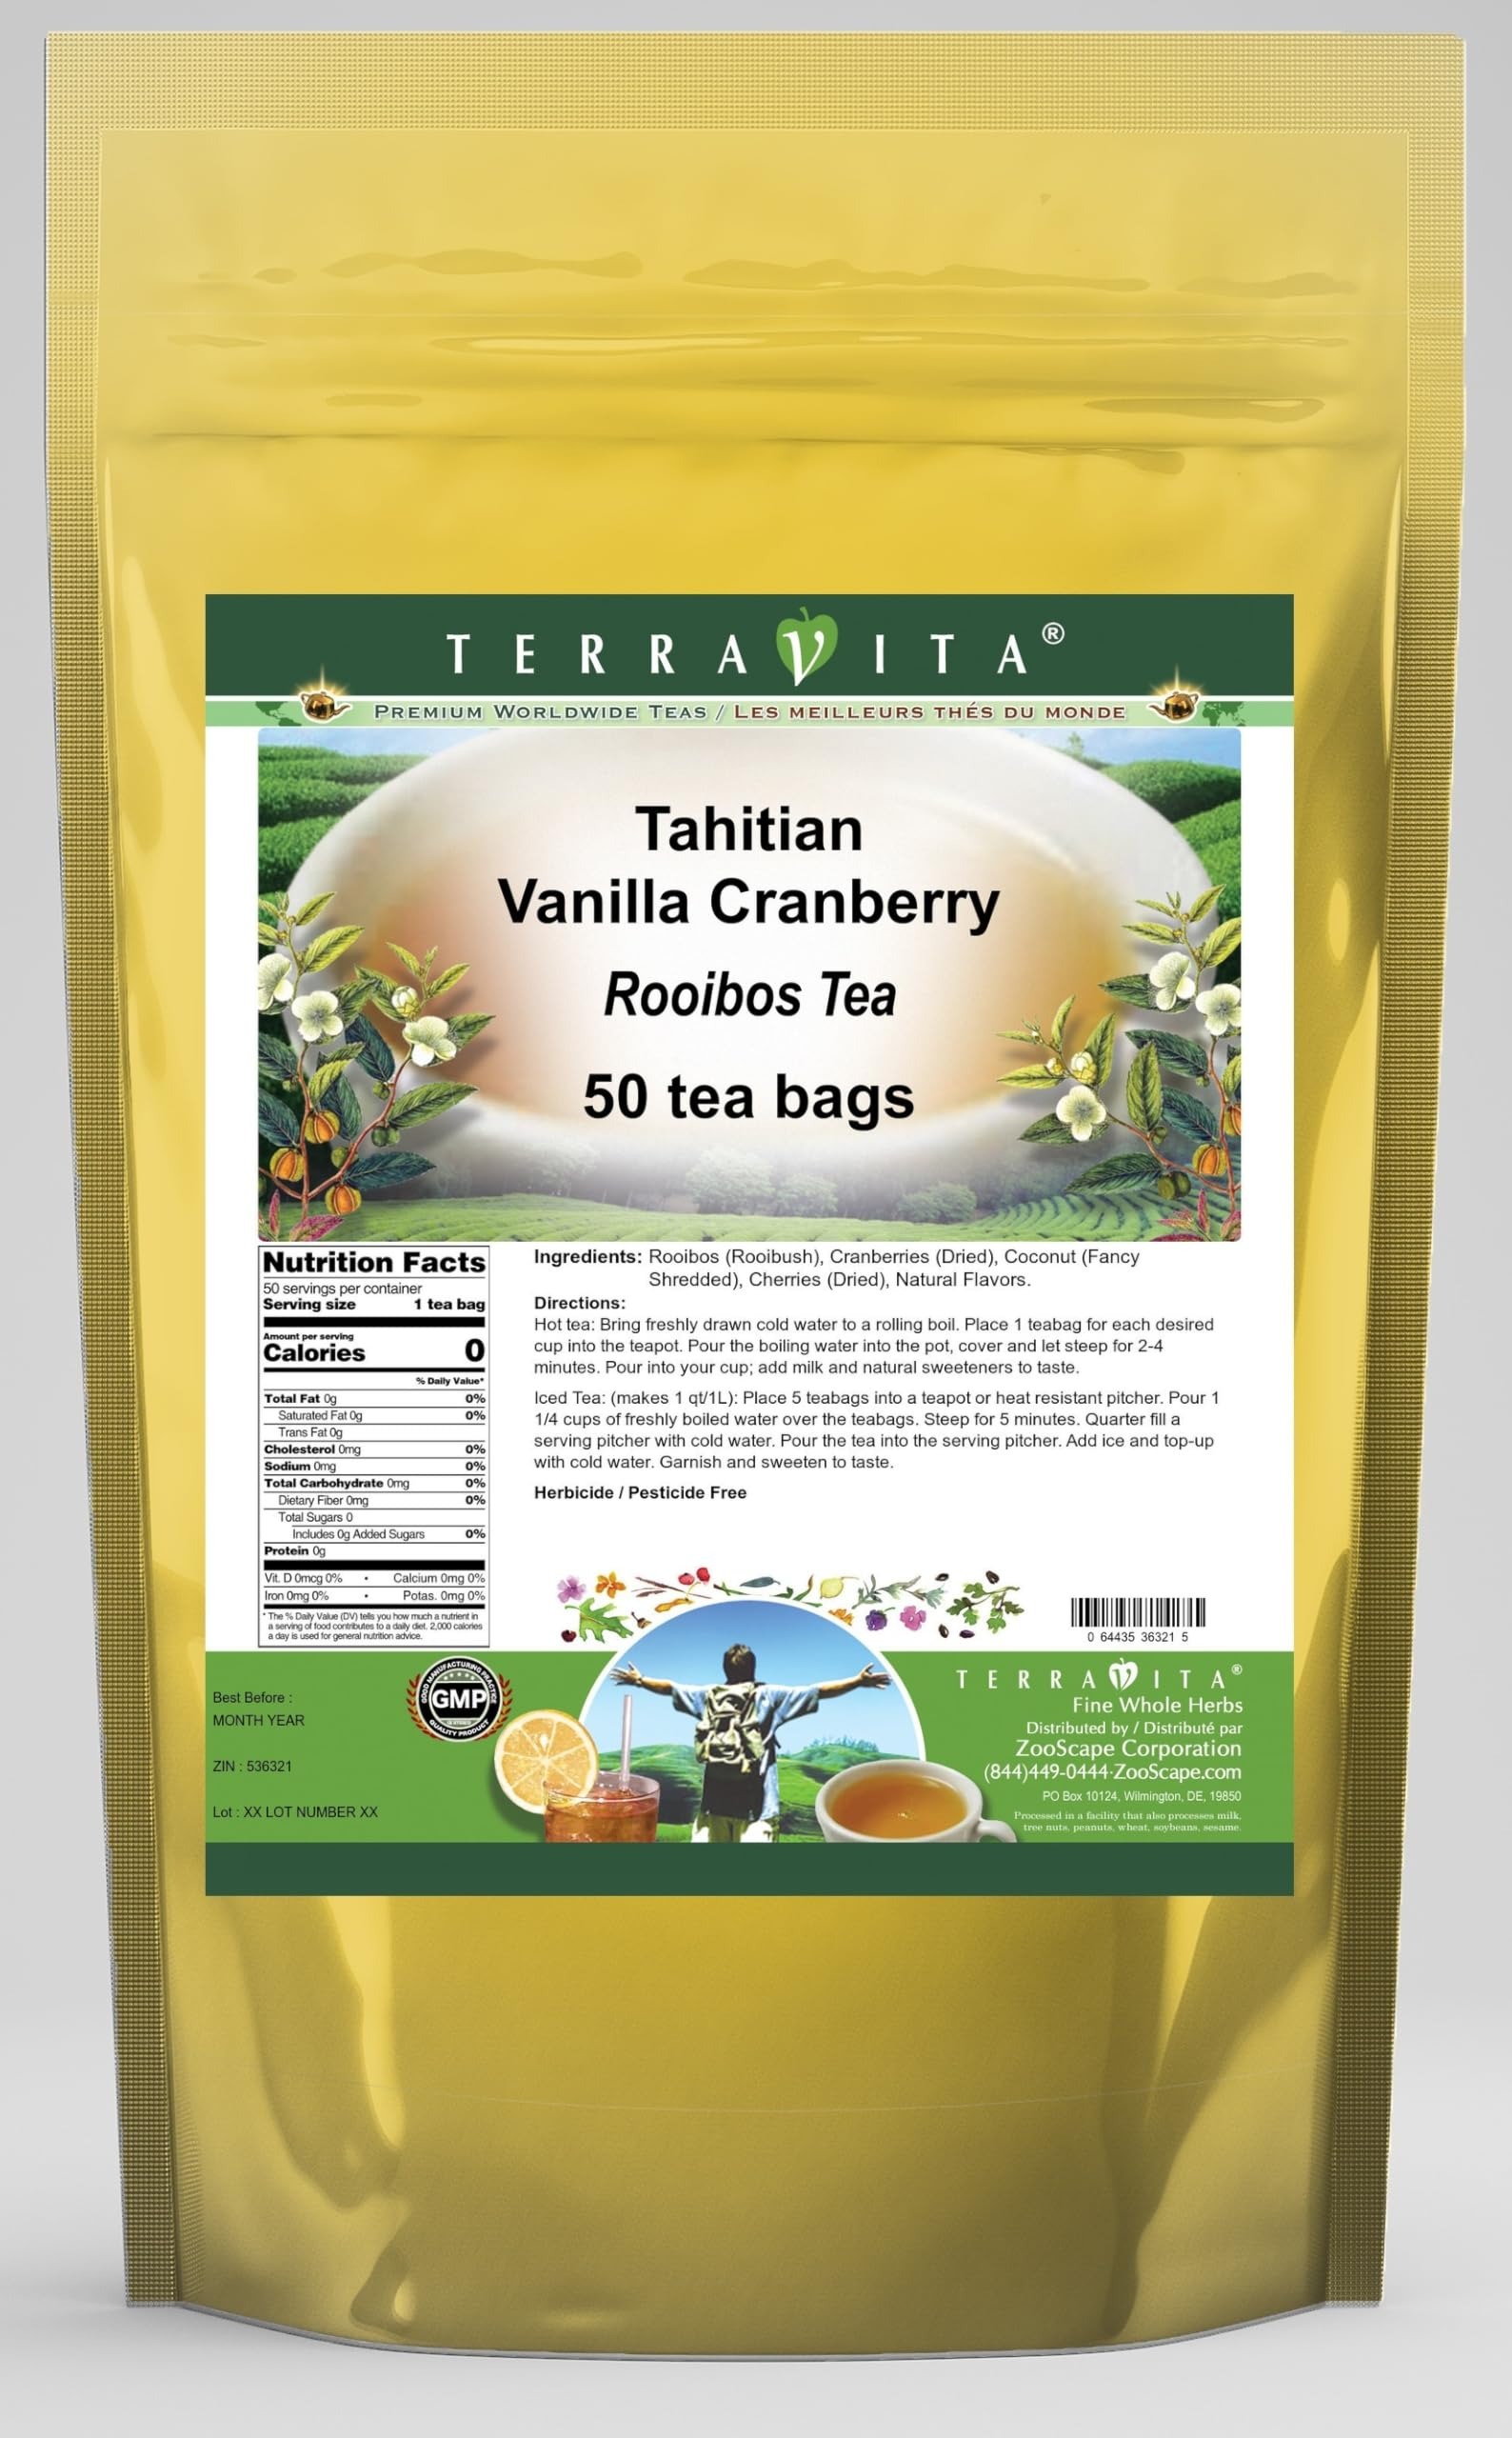
Item Name: Tahitian Vanilla Cranberry Rooibos Tea (50 tea bags, ZIN: 536321) - 2 Pack
Bullet Point 1: Our Tahitian Vanilla Cranberry Rooibos Tea is a delightful flavored Rooibos tea with Cranberries, Coconut and Cherries that you will really enjoy! The unique Tahitian Vanilla Cranberry aroma and taste is a delight! - Ingredients: Rooibos tea, Cranberries, Coconut, Cherries and Natural Tahitian Vanilla Cranberry Flavor.
Bullet Point 2: No fillers.
Bullet Point 3: Manufacturer: TerraVita
Bullet Point 4: Size: 50 tea bags
Bullet Point 5: Rooibos Tea Bags - Packed in a convenient upright pouch!
Product Description: Our Tahitian Vanilla Cranberry Rooibos Tea is a delightful flavored Rooibos tea with Cranberries, Coconut and Cherries that you will really enjoy! The unique Tahitian Vanilla Cranberry aroma and taste is a delight! - Ingredients: Rooibos tea, Cranberries, Coconut, Cherries and Natural Tahitian Vanilla Cranberry Flavor. - Hot tea brewing method: Bring freshly drawn cold water to a rolling boil. Place 1 teabag for each desired cup into the teapot. Pour the boiling water into the pot, cover and let steep for 2-4 minutes. Pour into your cup; add milk and natural sweeteners to taste. - Iced tea brewing method: (to make 1 liter/quart): Place 5 teabags into a teapot or heat resistant pitcher. Pour 1 1/4 cups of freshly boiled water over the teabags. Steep for 5 minutes. Quarter fill a serving pitcher with cold water. Pour the tea into the serving pitcher. Add ice and top-up with cold water. Garnish and sweeten to taste. - TerraVita is an exclusive line of premium-quality, natural source products that use only the finest, purest and most potent ingredients found around the world. TerraVita is hallmarked by the highest possible standards of purity, potency, stability and freshness. All of our products are prepared with the highest elements of quality control, from raw materials through the entire manufacturing process, up to and including the moment that the bottles or bags are sealed for freshness and shipped out to you. Our highest possible standards are certified by independent laboratories and backed by our personal guarantee. - TerraVita exists to meet and ensure your family's health and wellness without the harmful effects of chemicals and health products. We strive to make all of our products affordable and reliable and are constantly searching the market to maintain our
Value: 100.0
Unit: Count

Price: 59.2